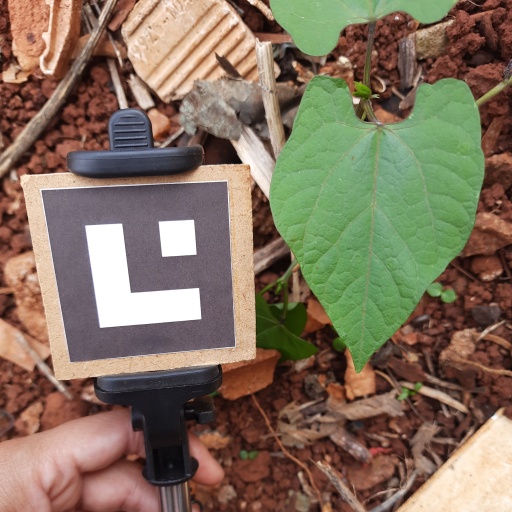
Observations: flat surface, no eating holes, under shade